Wittekind, Prince of Waldeck and Pyrmont

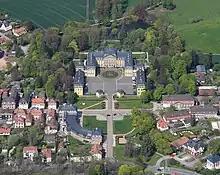
Arolsen Castle in Hesse, Germany, where Wittekind resided.

Born in Arolsen (now Bad Arolsen) in Hesse, Germany, Wittekind was the only son of Josias Georg Wilhelm Adolf, Hereditary Prince of Waldeck and Pyrmont (1896−1967), an SS officer later found guilty of war crimes, and Duchess Altburg Marie Mathilde von Oldenburg (1903–2001), daughter of Frederick Augustus II, Grand Duke of Oldenburg. His godfather was Heinrich Himmler. He was the great-nephew of Emma of Waldeck and Pyrmont (later Queen of the Netherlands and Grand Duchess of Luxembourg) and thus a second cousin of Queen Beatrix of the Netherlands, whom he welcomed to Arolsen Castle in both 2008, on the 150th anniversary of Queen Emma's birth, and 2016, to celebrate his own 80th birthday.